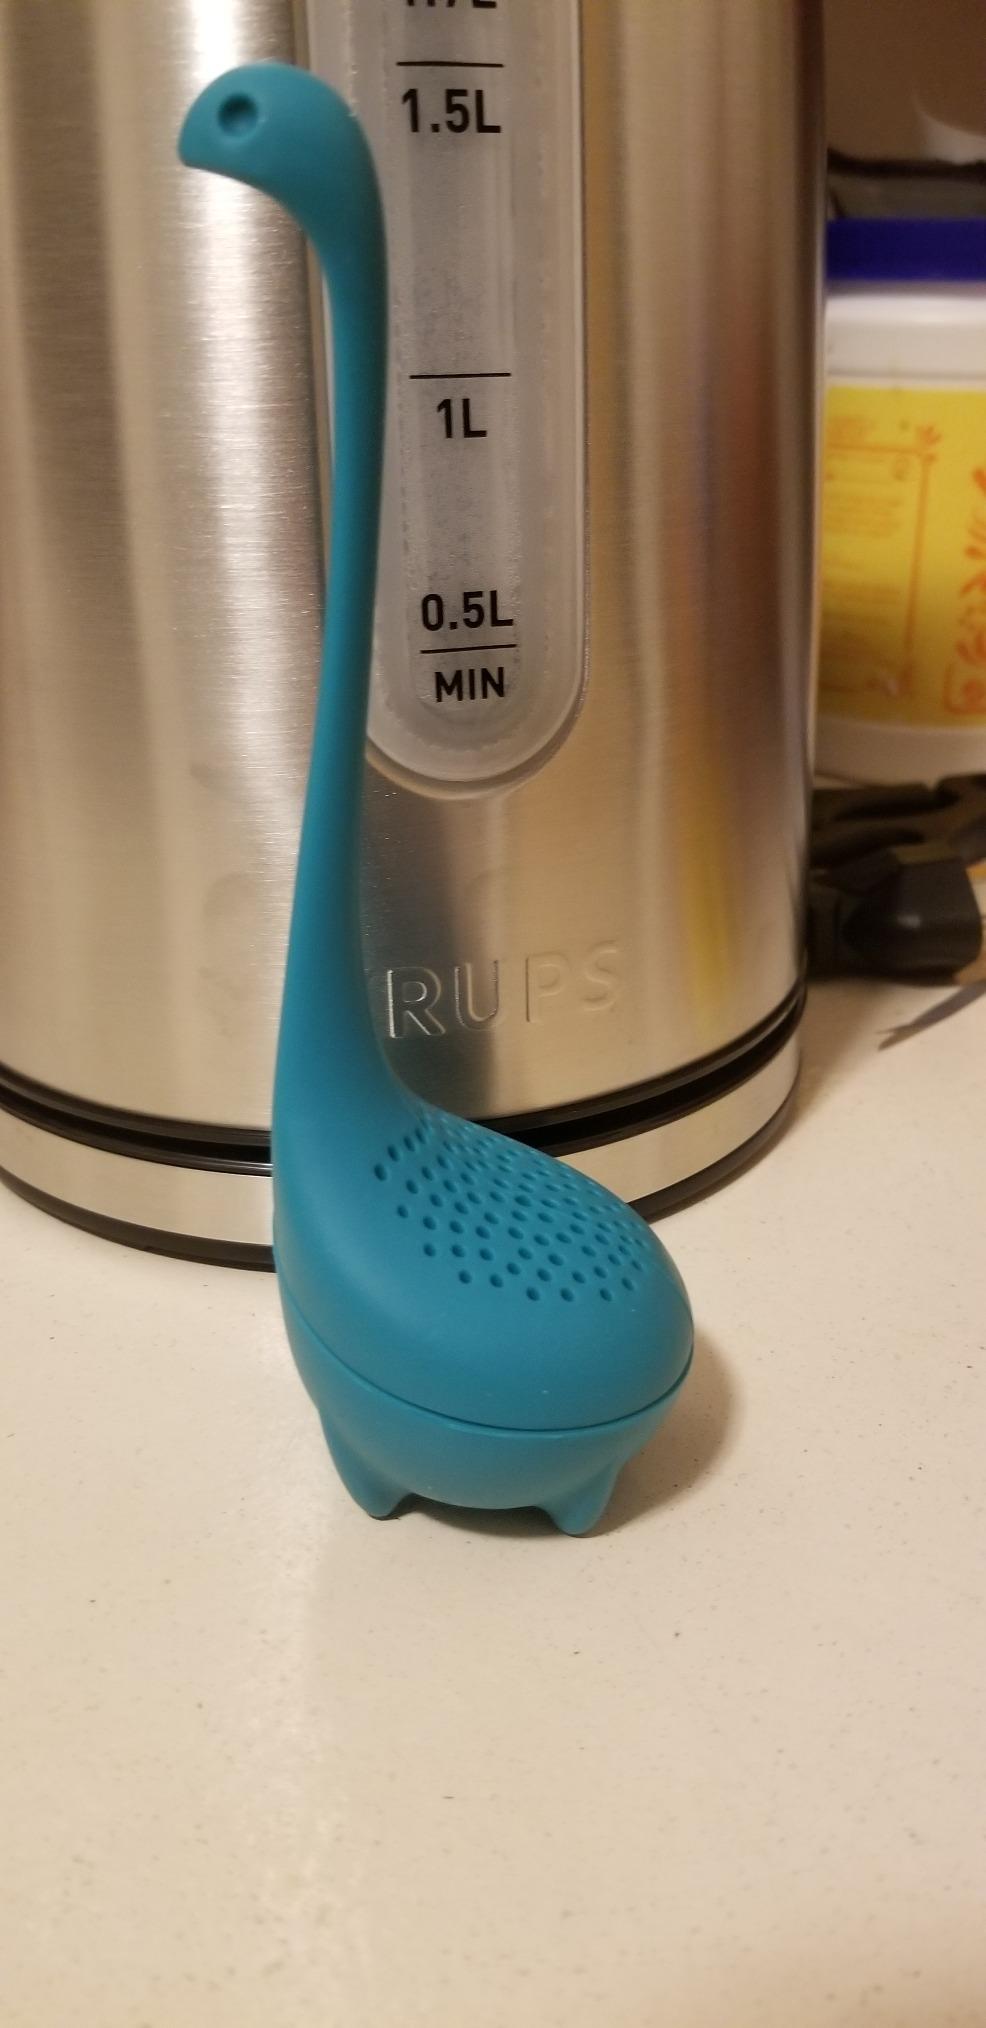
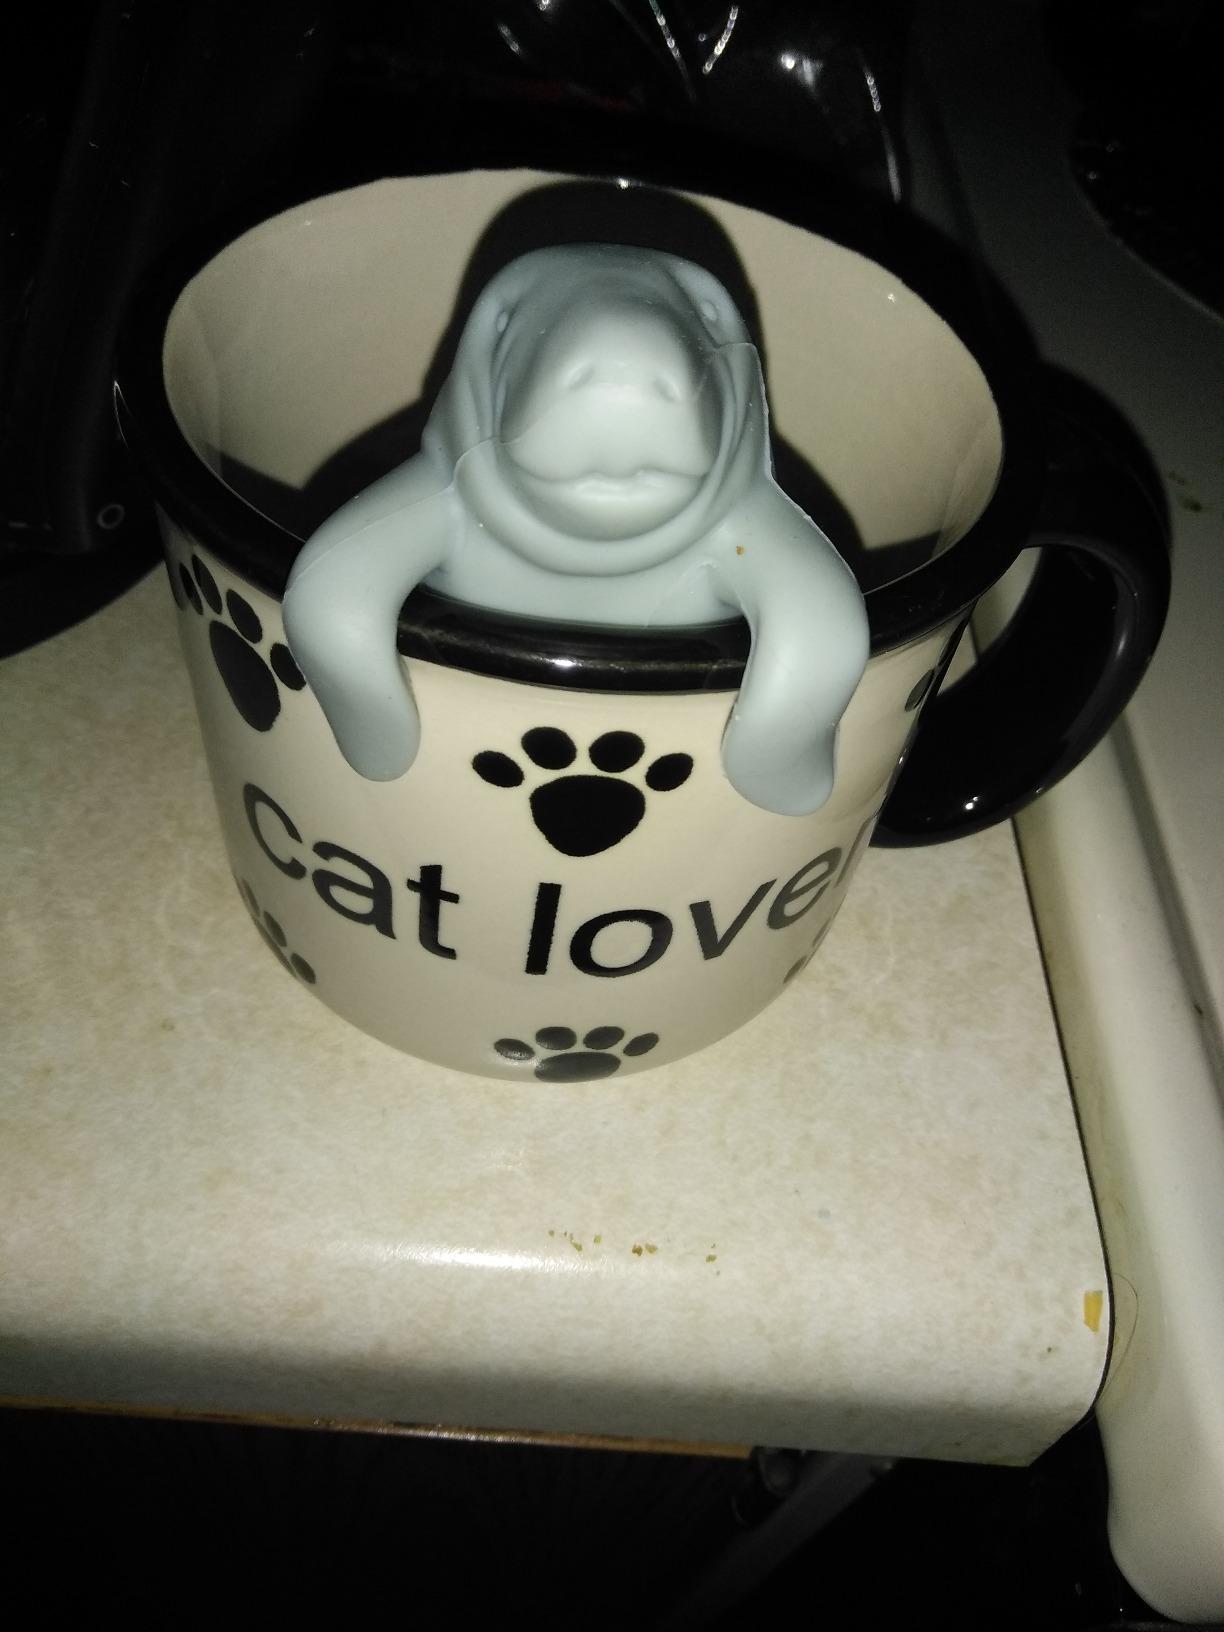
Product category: items_tea
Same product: no